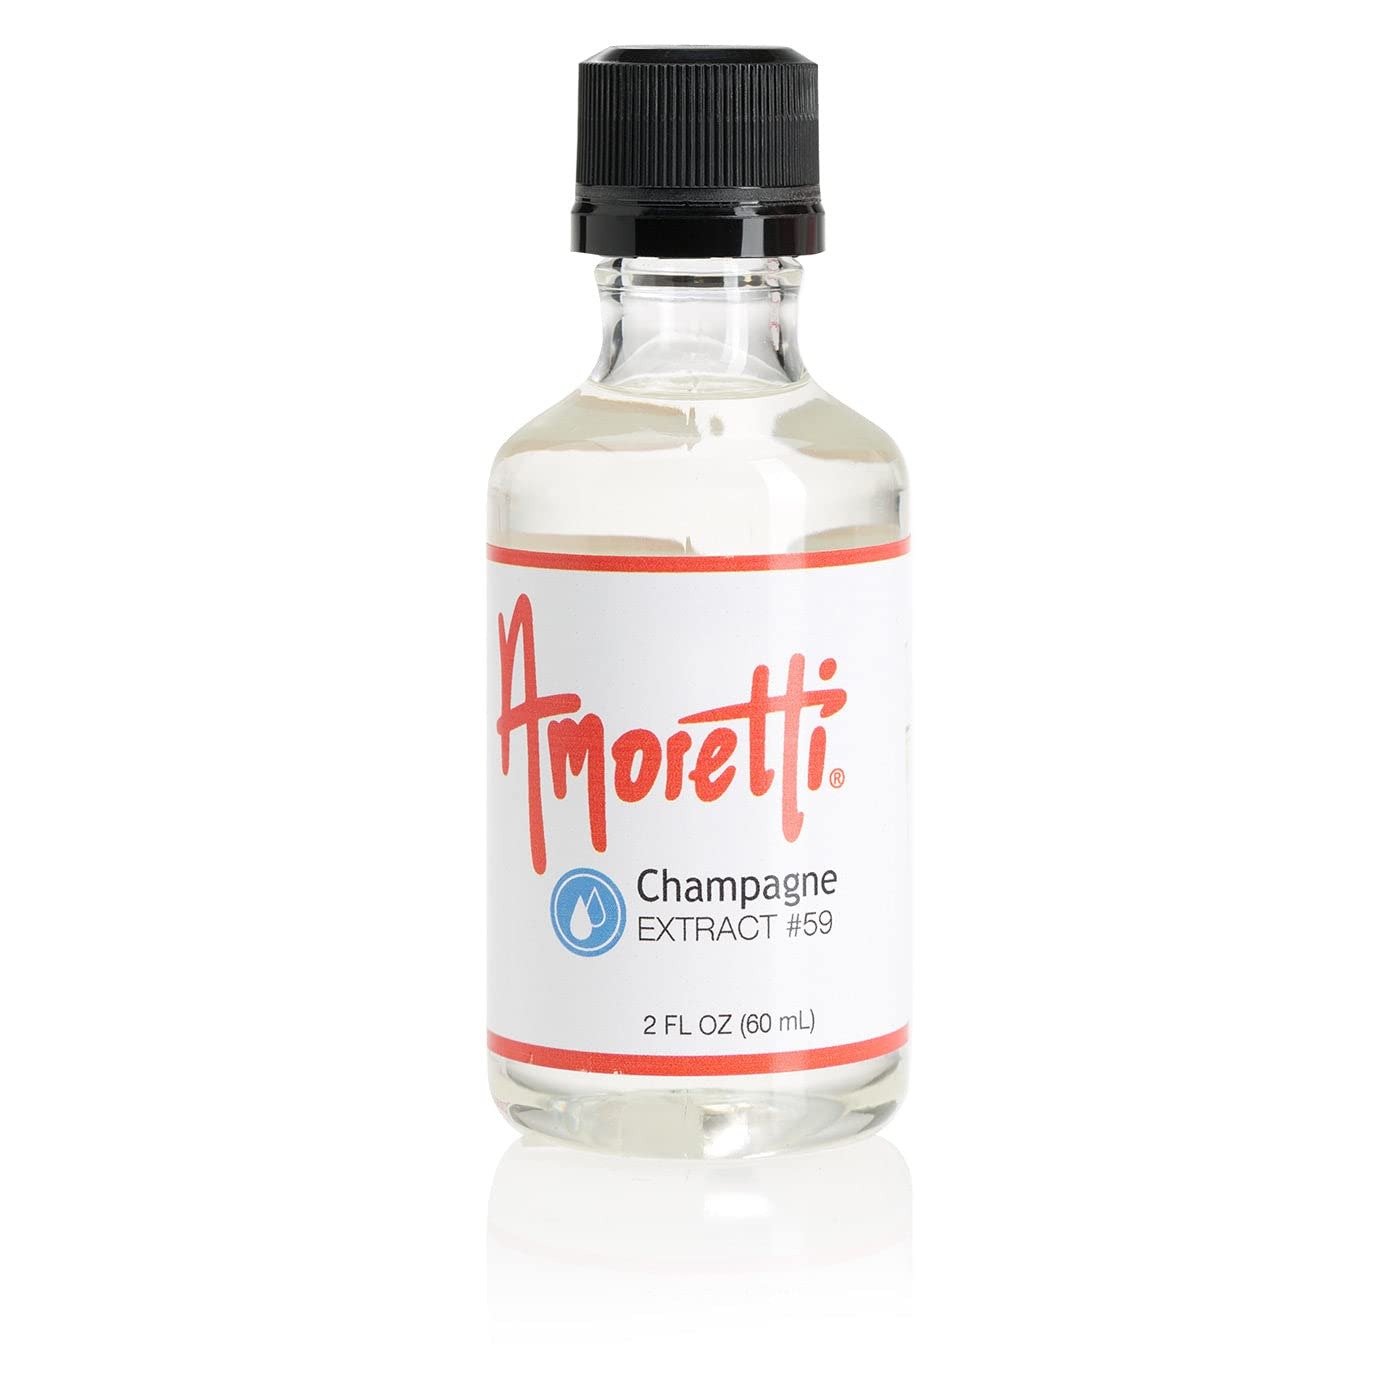
Item Name: Amoretti - Champagne Extract Water Soluble 2 oz - Highly Concentrated & Perfect For Pastry, Savory, Brewing, and more, Preservative Free, Vegan, Kosher Pareve, Keto Friendly
Bullet Point 1: INCREDIBLE VERSATILITY: Our extracts are ideal for flavoring cakes, cookies, buttercreams, frostings, macarons, brewing, distilling and so much more.
Bullet Point 2: SPECIFICATIONS: Highly concentrated, no preservatives, no artificial colors, gluten-free, vegan Kosher Pareve, keto-friendly, bake-proof, and freeze-thaw stable.
Bullet Point 3: HIGHEST QUALITY: We use only the finest and freshest ingredients to deliver delicious natural flavors in each serving.
Bullet Point 4: Preservative-Free
Bullet Point 5: Bake-Proof & Freeze-Thaw Stable
Product Description: Bubbly, Elegant, RichEnhance your gourmet creations with Amoretti's Champagne Water-Soluble Extract. A trusted choice among industry professionals, our extracts are naturally flavored, highly concentrated, and very versatile. Deliver the elegant flavor of bubbly, delicate champagne straight into all your favorite culinary applications. Make everyday a celebration — with Amoretti!Product Details
Value: 2.0
Unit: Ounce

Price: 30.37